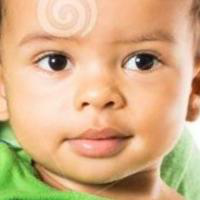
Age group: age 01-10